N'Ketia Seedo

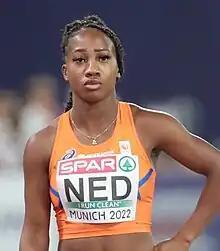
Seedo in 2022

N'ketia Seedo (born 7 June 2003) is a Dutch track and field athlete who competes in sprint races. She won the Dutch national indoor championships over 60 metres in 2020, 2022 and 2023.